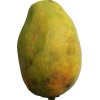
Label: papaya